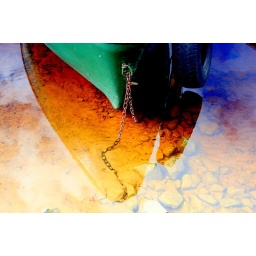
even SEPA would be unable to argue the quality of water in this mountain loch.